The Rehearsals

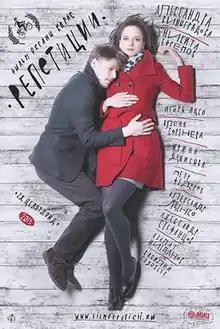
Film poster

The film tells about the theater artist Alexander and the successful actor Igor, who live together, but constantly postpone later resolving issues related to family life. Alexandra got tired of it and she started a new romance.